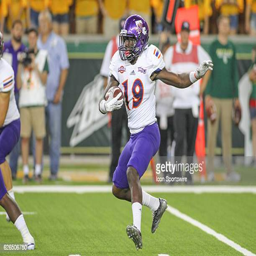
american football team running back military person during the game